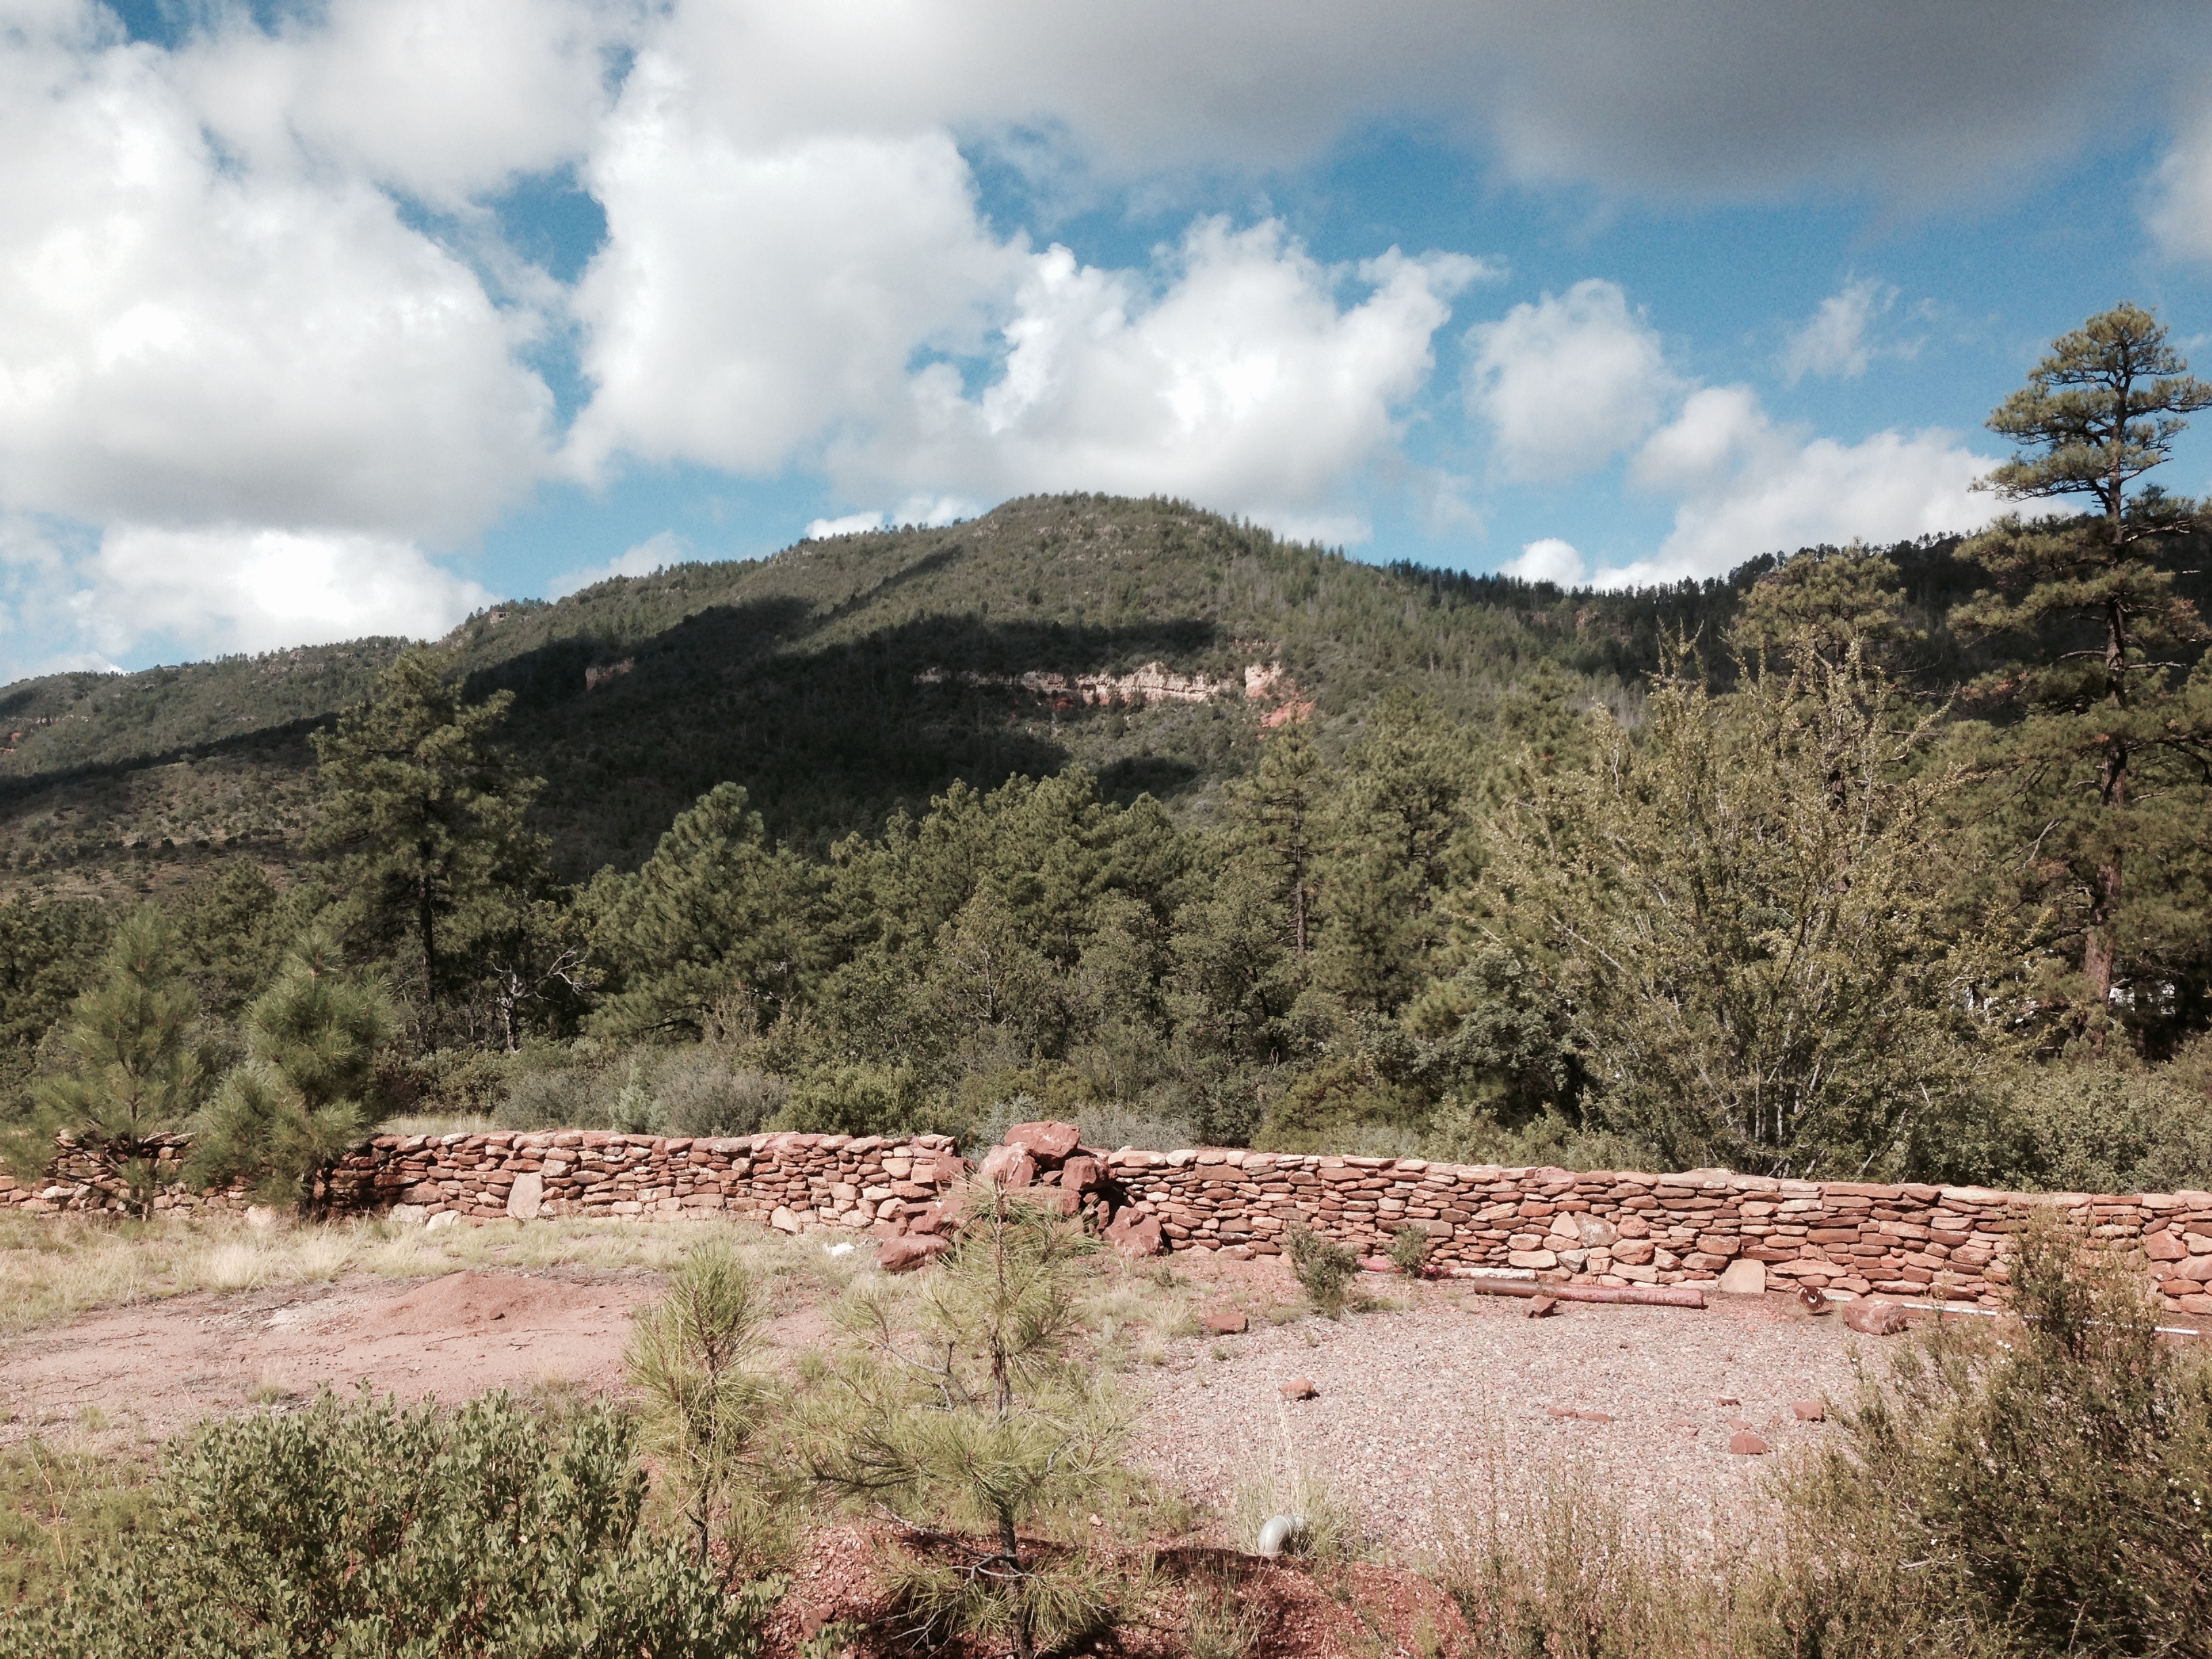
landscape, tree, nature, grass, wilderness, mountain, hill, valley, ridge, geology, badlands, plateau, ecosystem, rural area, landform, natural environment, geographical feature, mountainous landforms